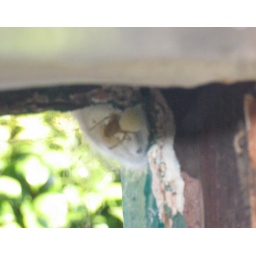
beth found that little guy in the kitchen window